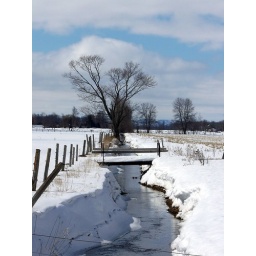
Small little bridge for the cows to cross over the creek. Creek is really flowing with all the melting snow